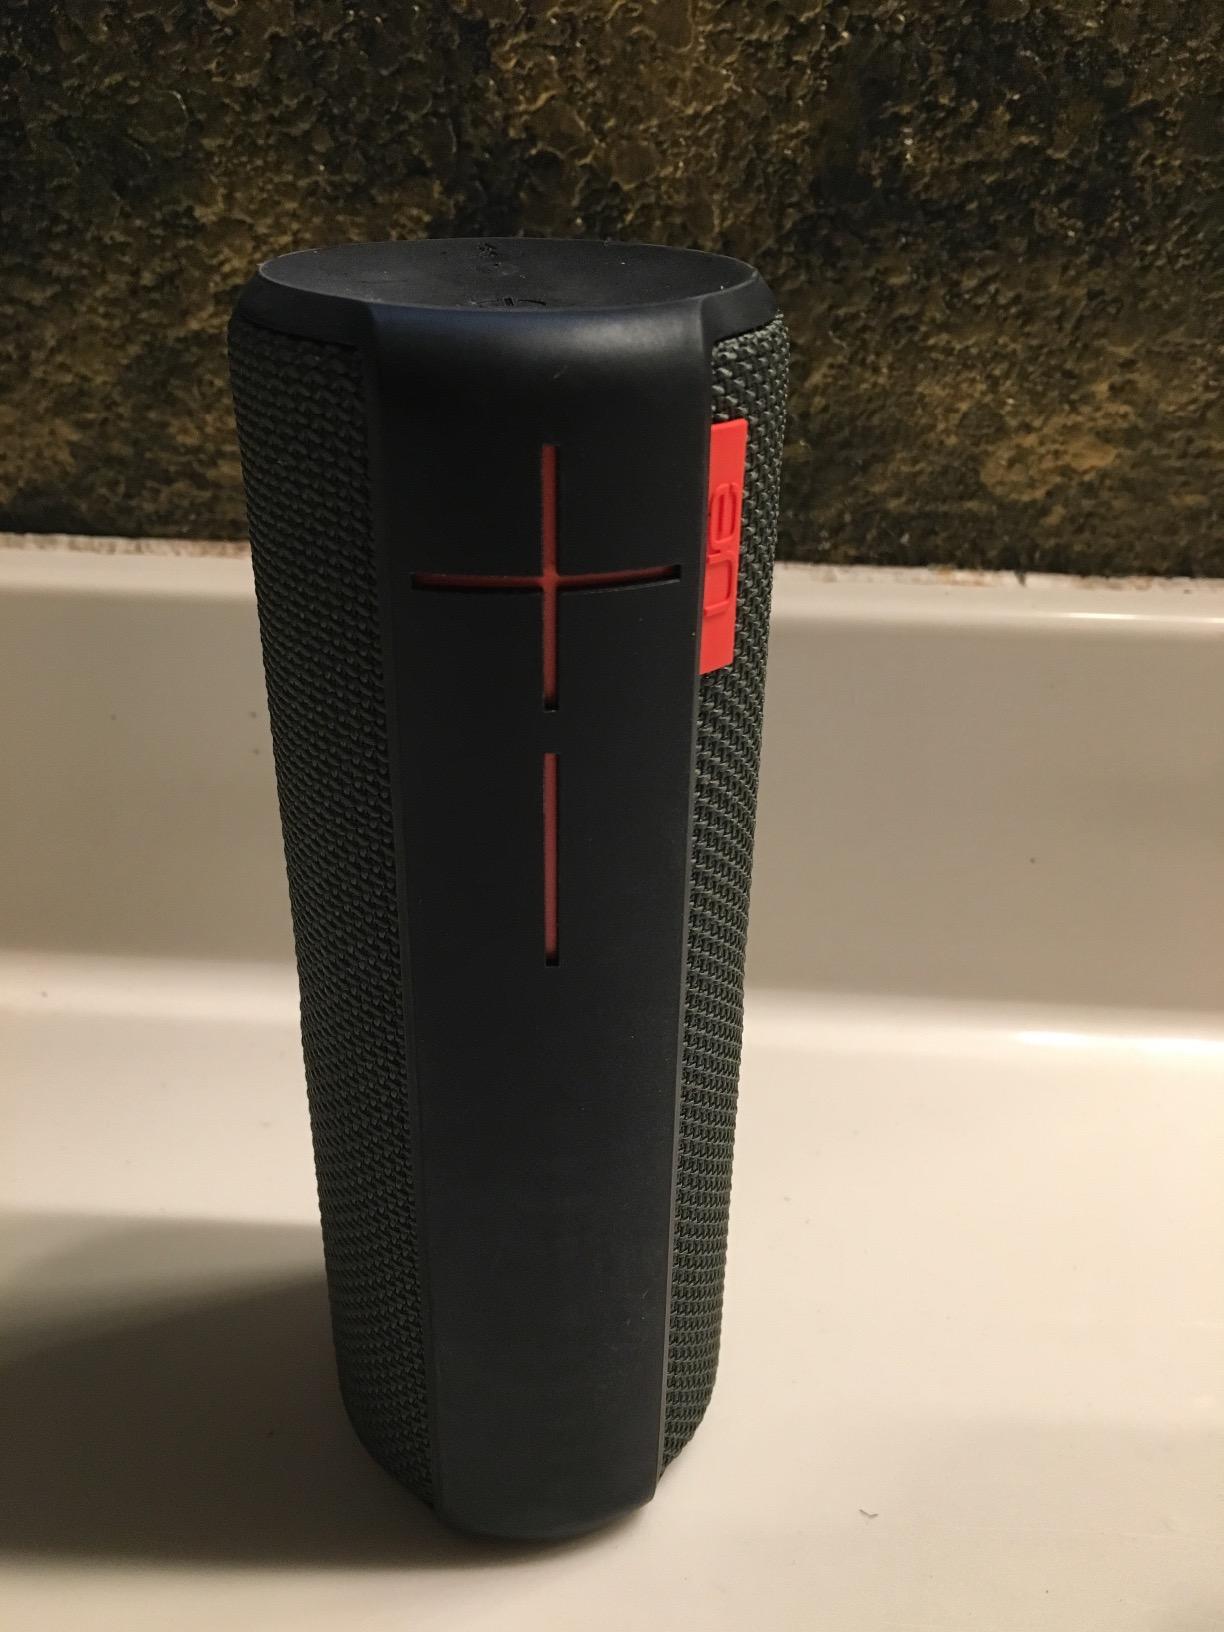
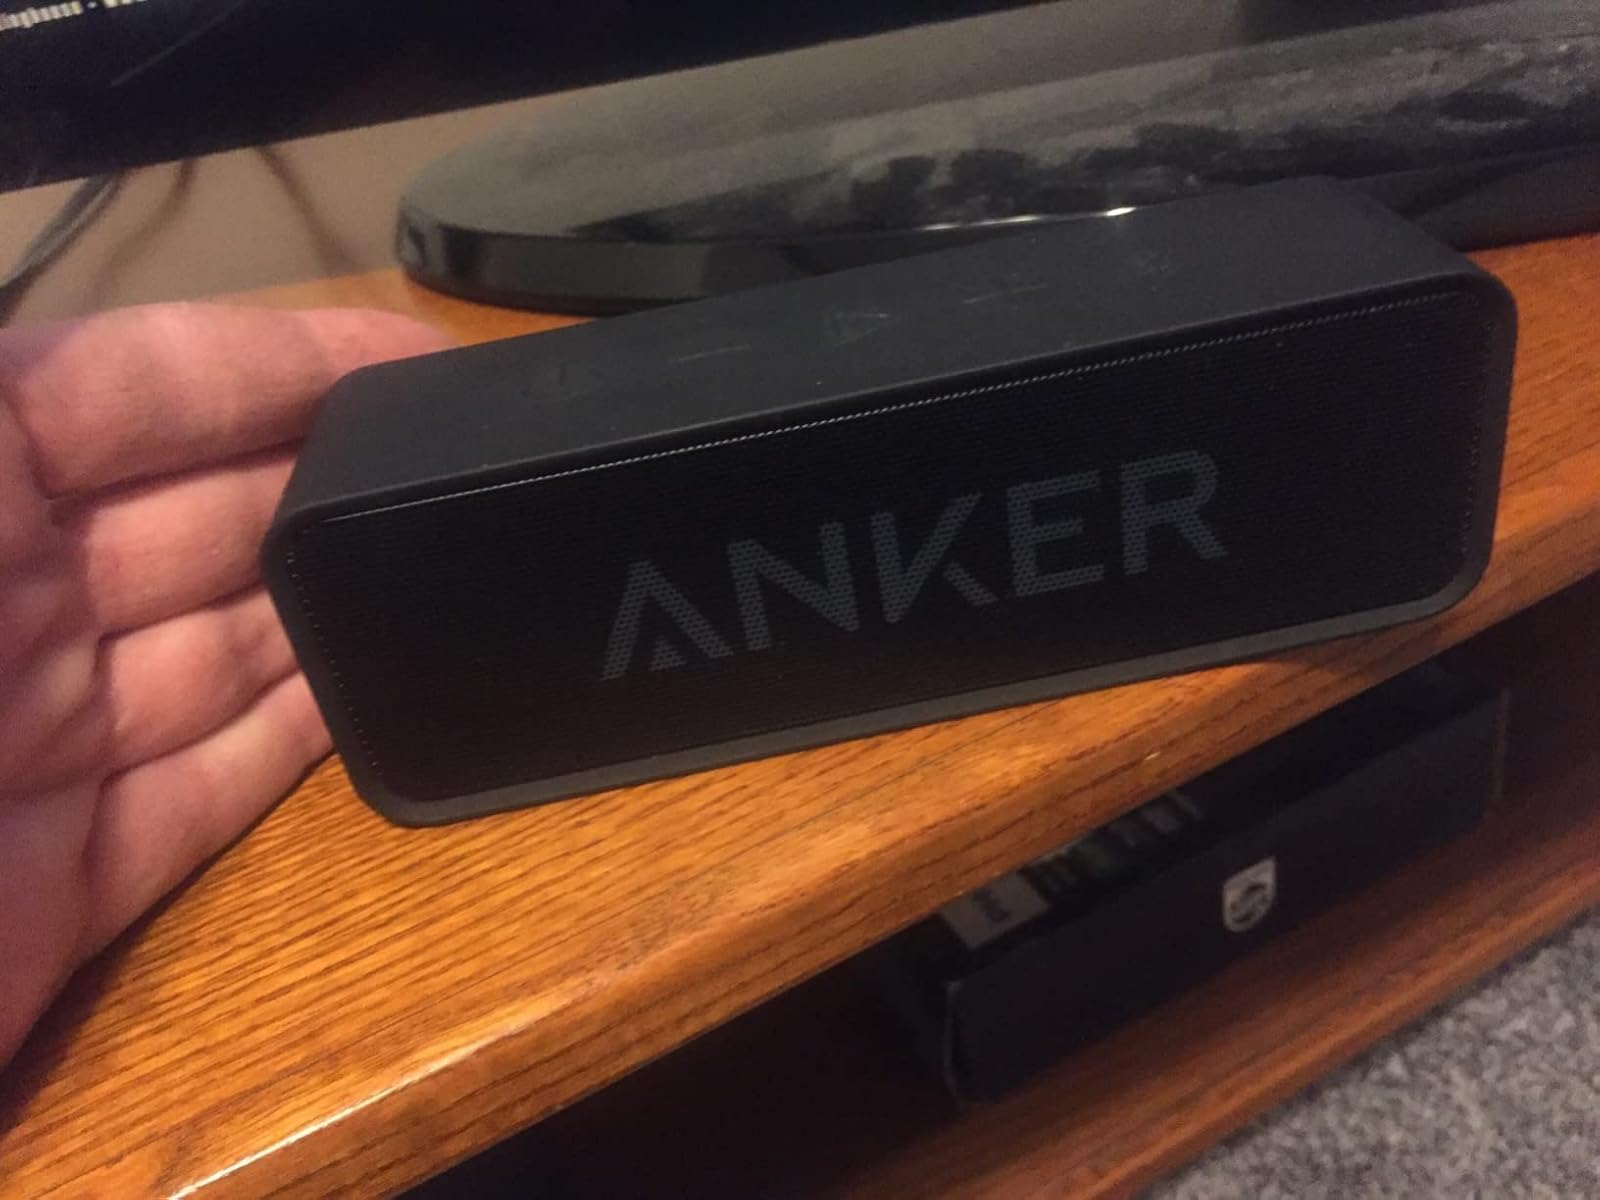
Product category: speaker
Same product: no